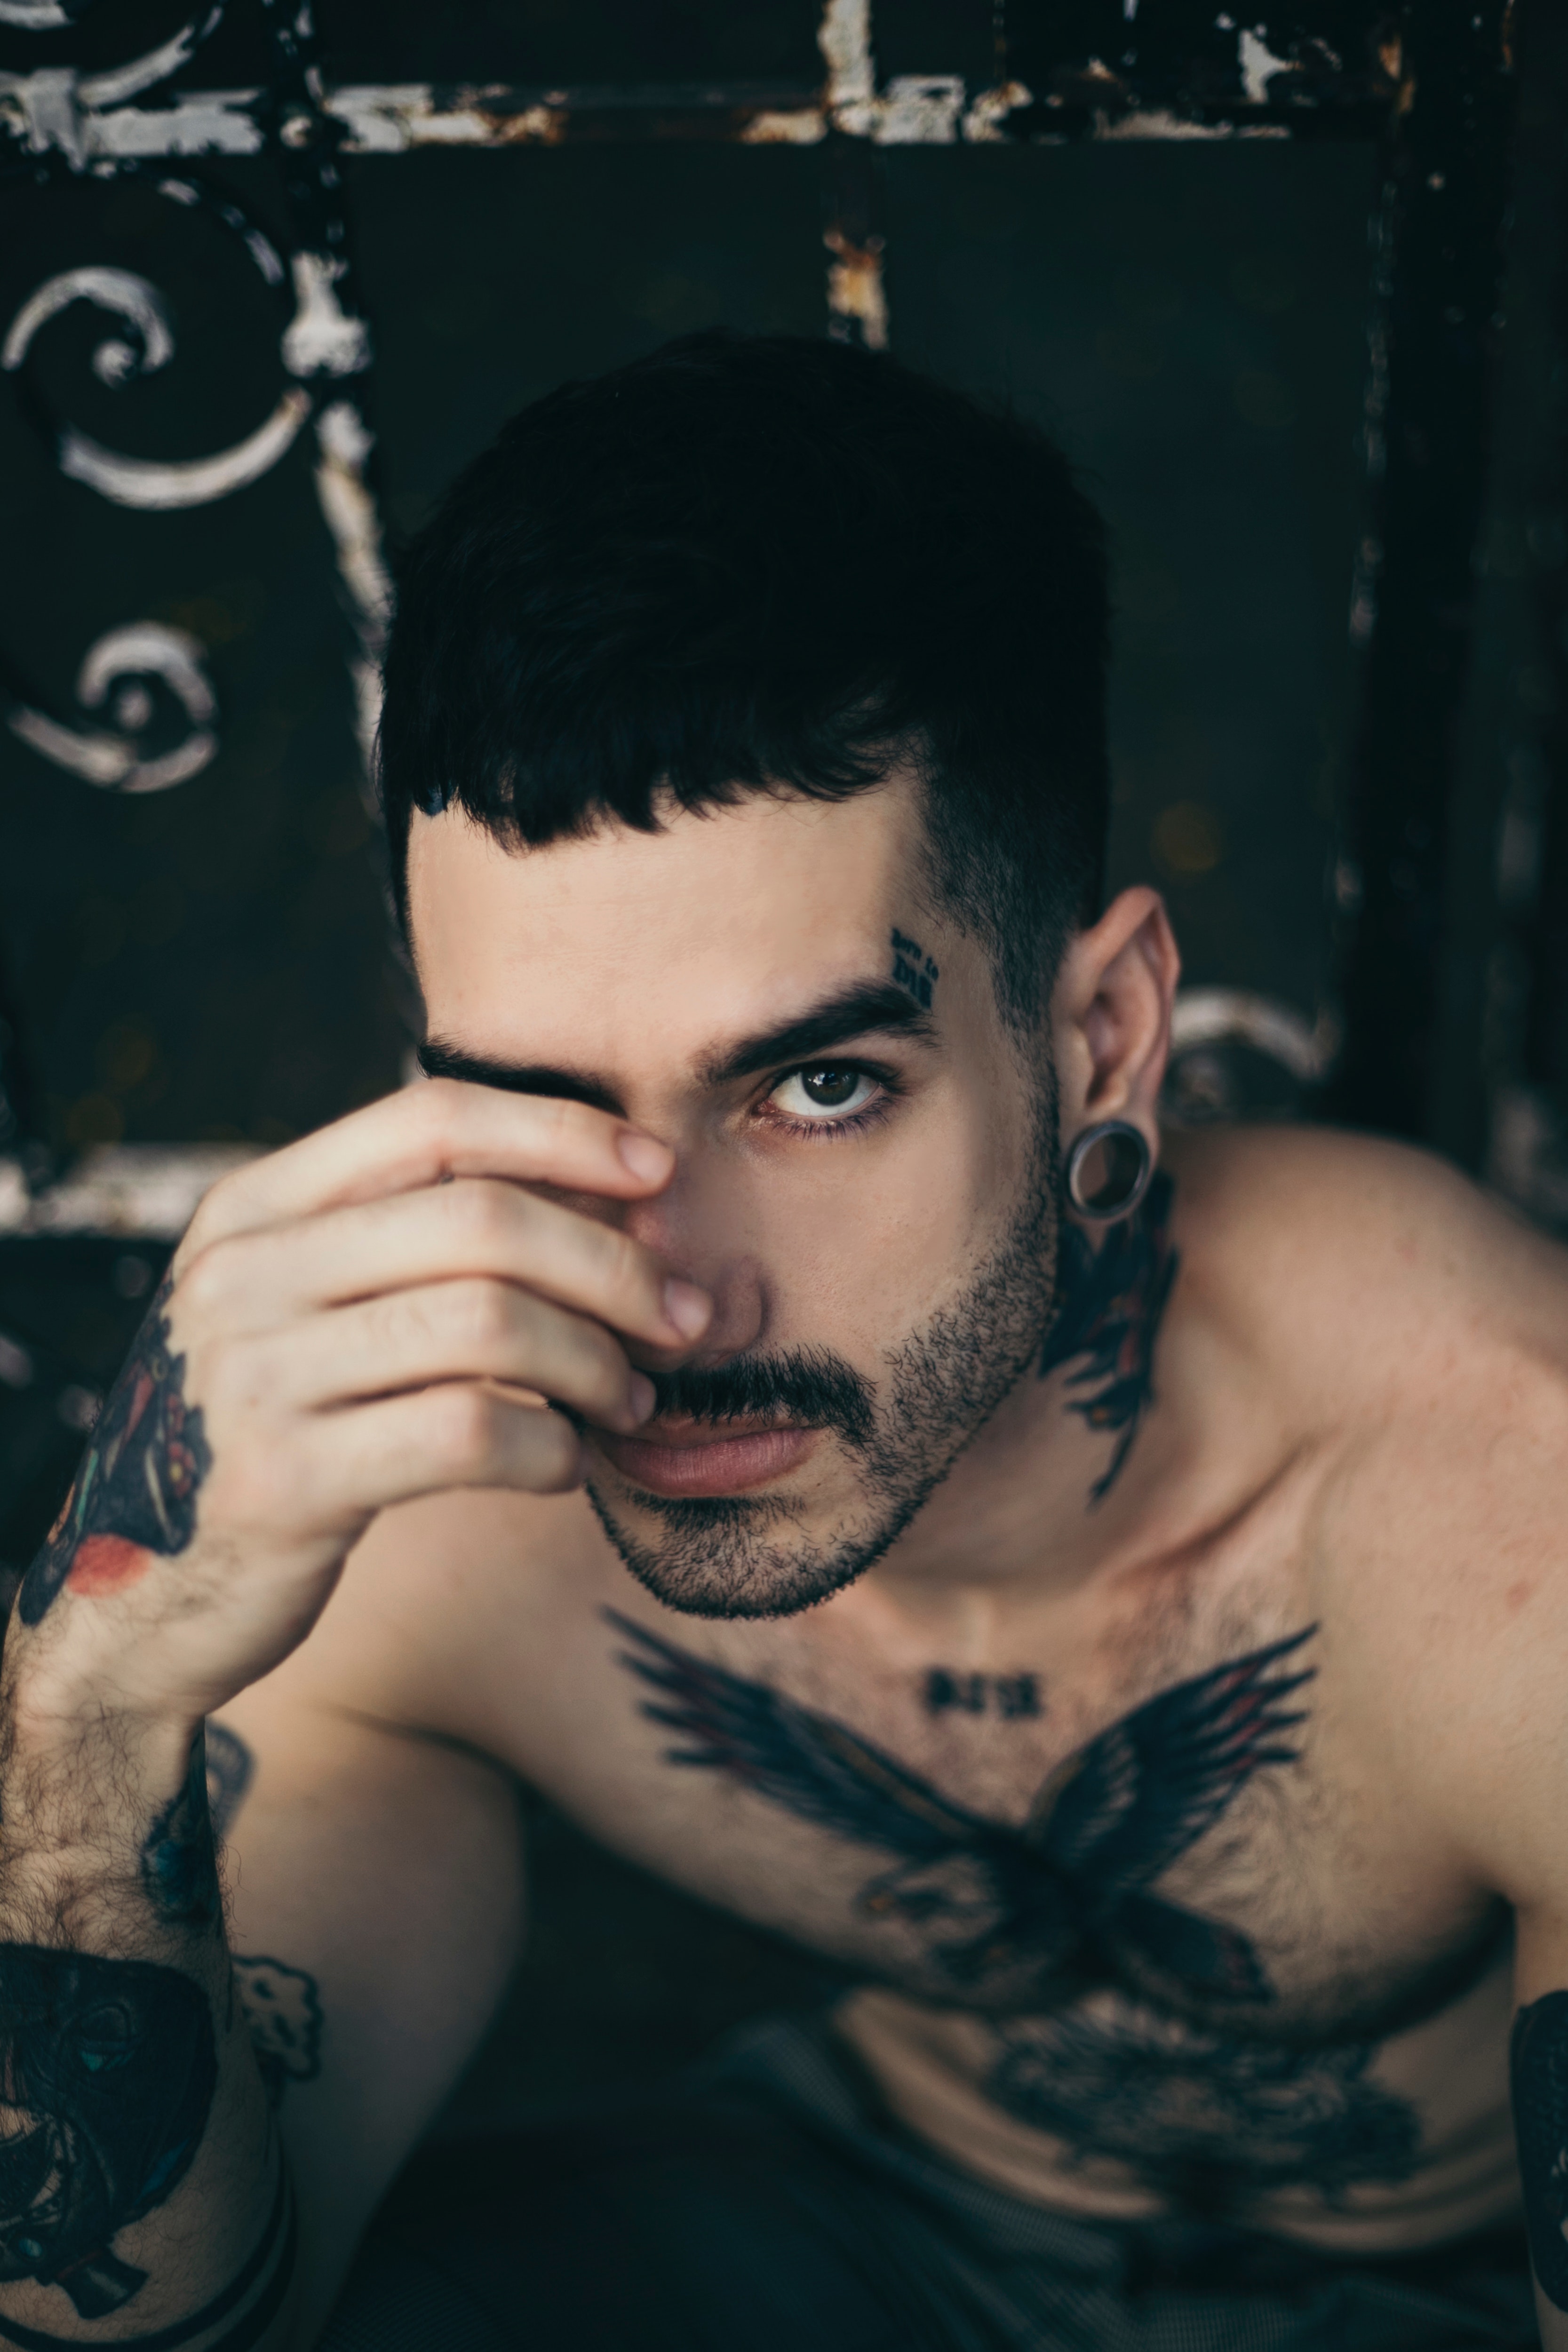
hair, face, cool, head, forehead, eye, black hair, facial hair, Barechested, tattoo, chest, lip, fashion, muscle, arm, human, beard, hand, moustache, flesh, photography, mouth, neck, jaw, trunk, portrait, body piercing, finger, chest hair, model